Amarume Station

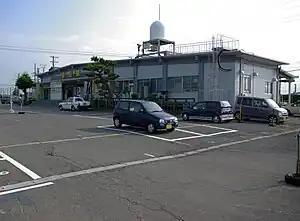
Station building, July 2009

is a junction railway station in the town of Shōnai, Yamagata, Japan, operated by the East Japan Railway Company (JR East).